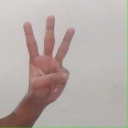
अक्षर: व